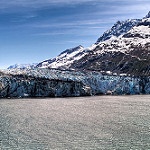
Scene: Outdoor